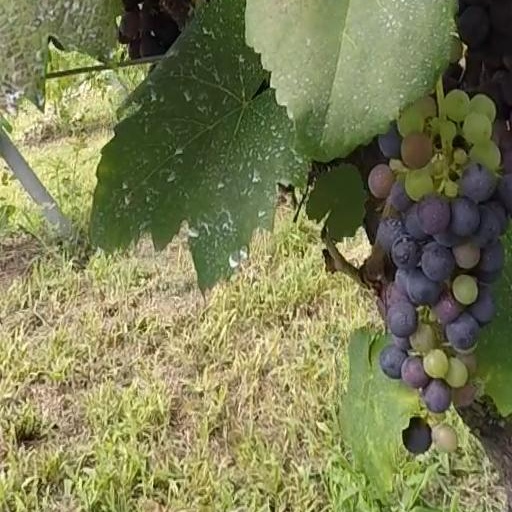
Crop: grape